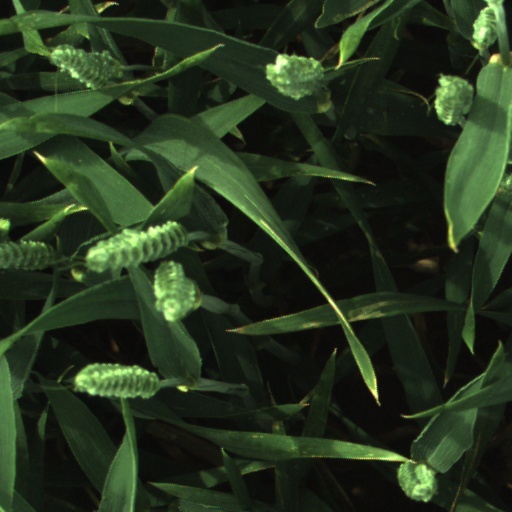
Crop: wheat